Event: Nepal Earthquake
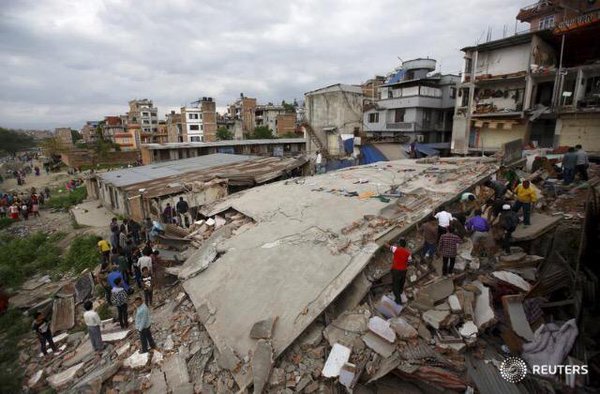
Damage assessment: damage